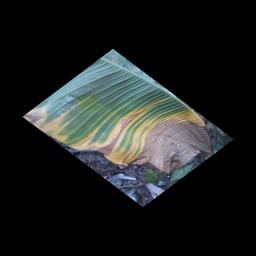
Label: POTASSIUM DEFICIENCY